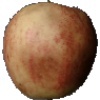
Label: Apple Red 3